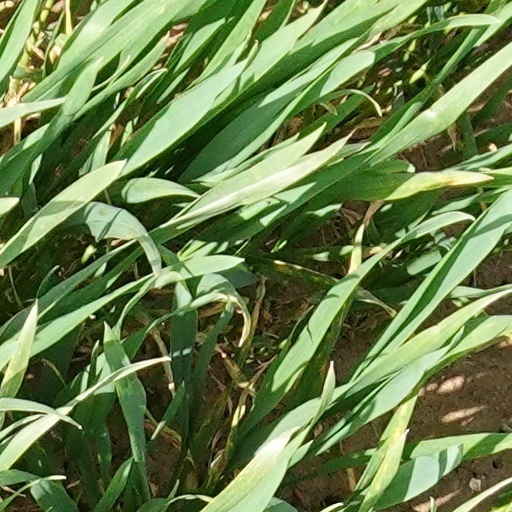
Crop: wheat